Presidential Security Force of Indonesia

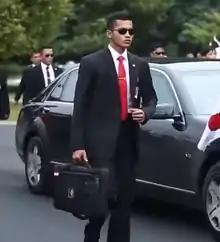
A Paspampres agent

According to Indonesian Government Regulation No. 59/2013, the Presidential Security Force (Paspampres) is responsible for the physical security at close range at all times of: